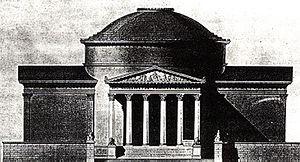
Le Ruhmeshalle est un temple dorique à trois ailes, commandé par le roi Louis Iᵉʳ de Bavière et dessiné par Leo von Klenze, qui se trouve sur la Theresienwiese à Munich. Avec la Bavaria, une statue allégorique de la Bavière, dont il est indissociable, il forme la partie principale du complexe du Bavariapark.